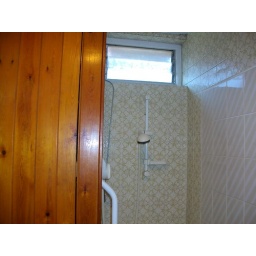
Pentax digital cameralouvre windows in the bathroom